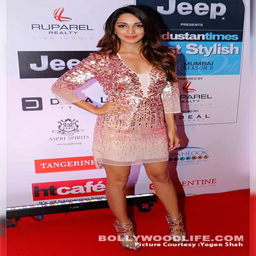
actor opted for a dress